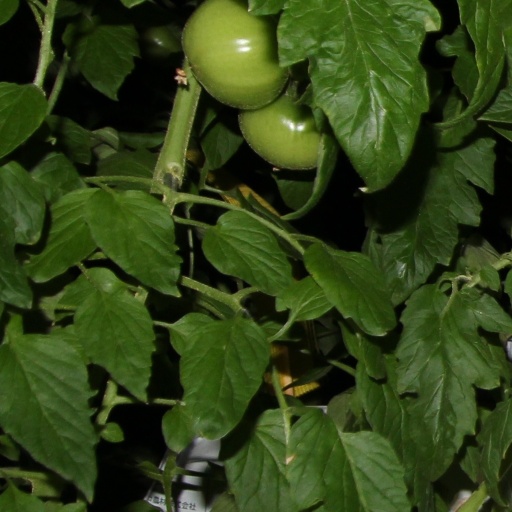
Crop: tomato